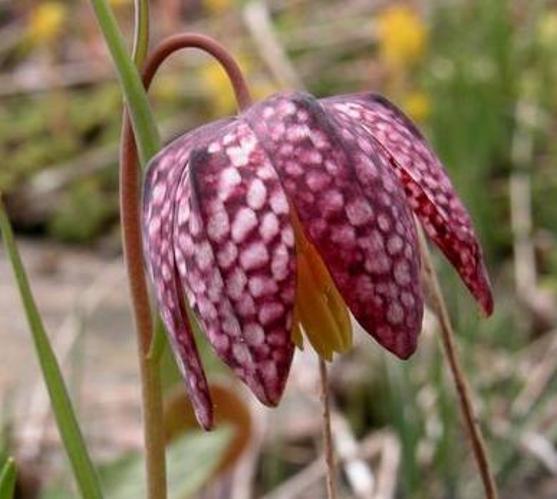
Flower: Fritillary